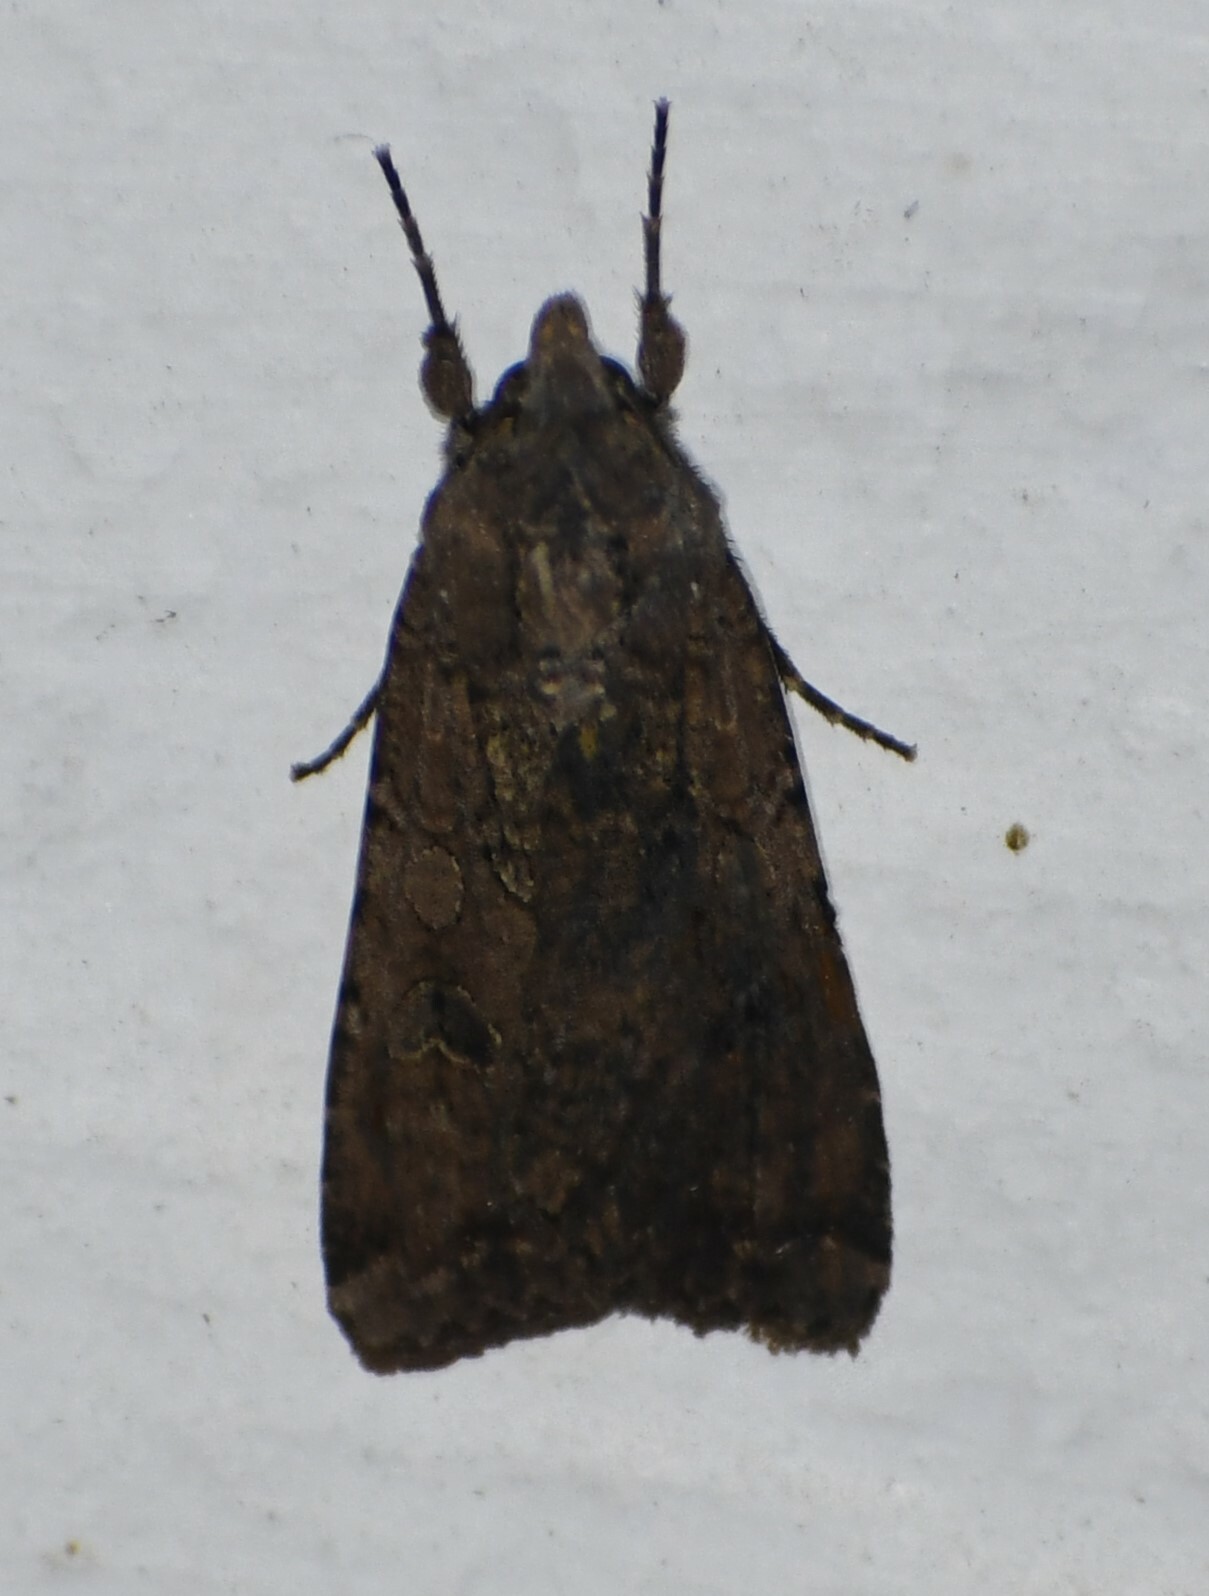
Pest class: cutworms